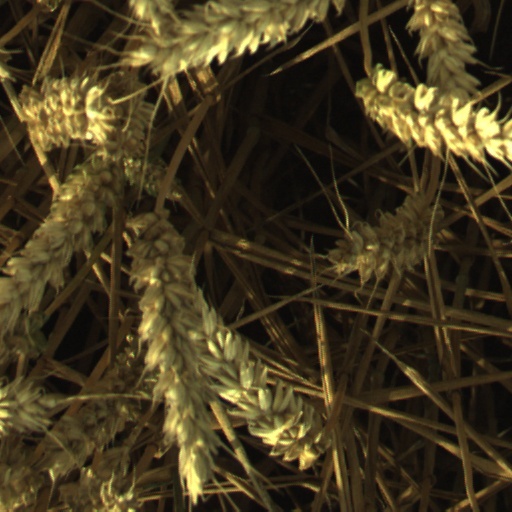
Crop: wheat